Kowalewo Pomorskie

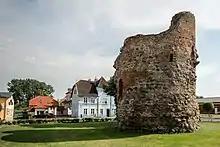
Ruins of a medieval bastion are a local attraction

The area became of the emerging Polish state in the 10th century. The town was arranged into a rectangular shape, with a typical Central European marketplace. During the times of the Teutonic Knights, Kowalewo was privileged to have its own coat of arms, which represented two red fish on a white background. The coat of arms was modified over the centuries, with one red fish being retained. In the beginning, the town's commander was Rudolf Kowalewo, who owned 1,000 serfs.